Gould Memorial Library

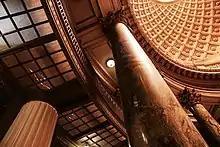
View of the upper balcony (left) and dome (right)

The circular reading room was designed as the centerpiece of the library and was surrounded by three levels of stacks. The outer wall of the reading room contains a colonnade of 16 triple-height engaged and fluted Corinthian columns. It is aligned with an inner colonnade of freestanding green Connemara marble columns. The colonnades flank a passageway with a floor of white, black, and yellow marble tiles; the passageway measures about wide. A skylight in the middle of the ground floor, measuring across, illuminates the former auditorium in the basement. There are three balconies immediately above the passageway. The second-level balcony has an iron frame and a glass floor. The third-level balcony was decorated more ornately. Above the colonnades is a fourth-level balcony and the dome.